Feature (archaeology)

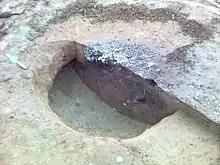
A saxon pit, another type of feature

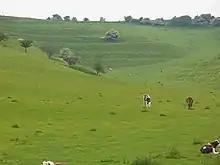
A lynchet is a type of archaeological feature. They are terraces formed on the side of a hill.

Features specific to certain architecture types or eras such as trilithon for the purposes of this article are not considered generic. Generic features are feature types that can come from a broad section in time of the archaeological record if not all of it. Generic types can include: